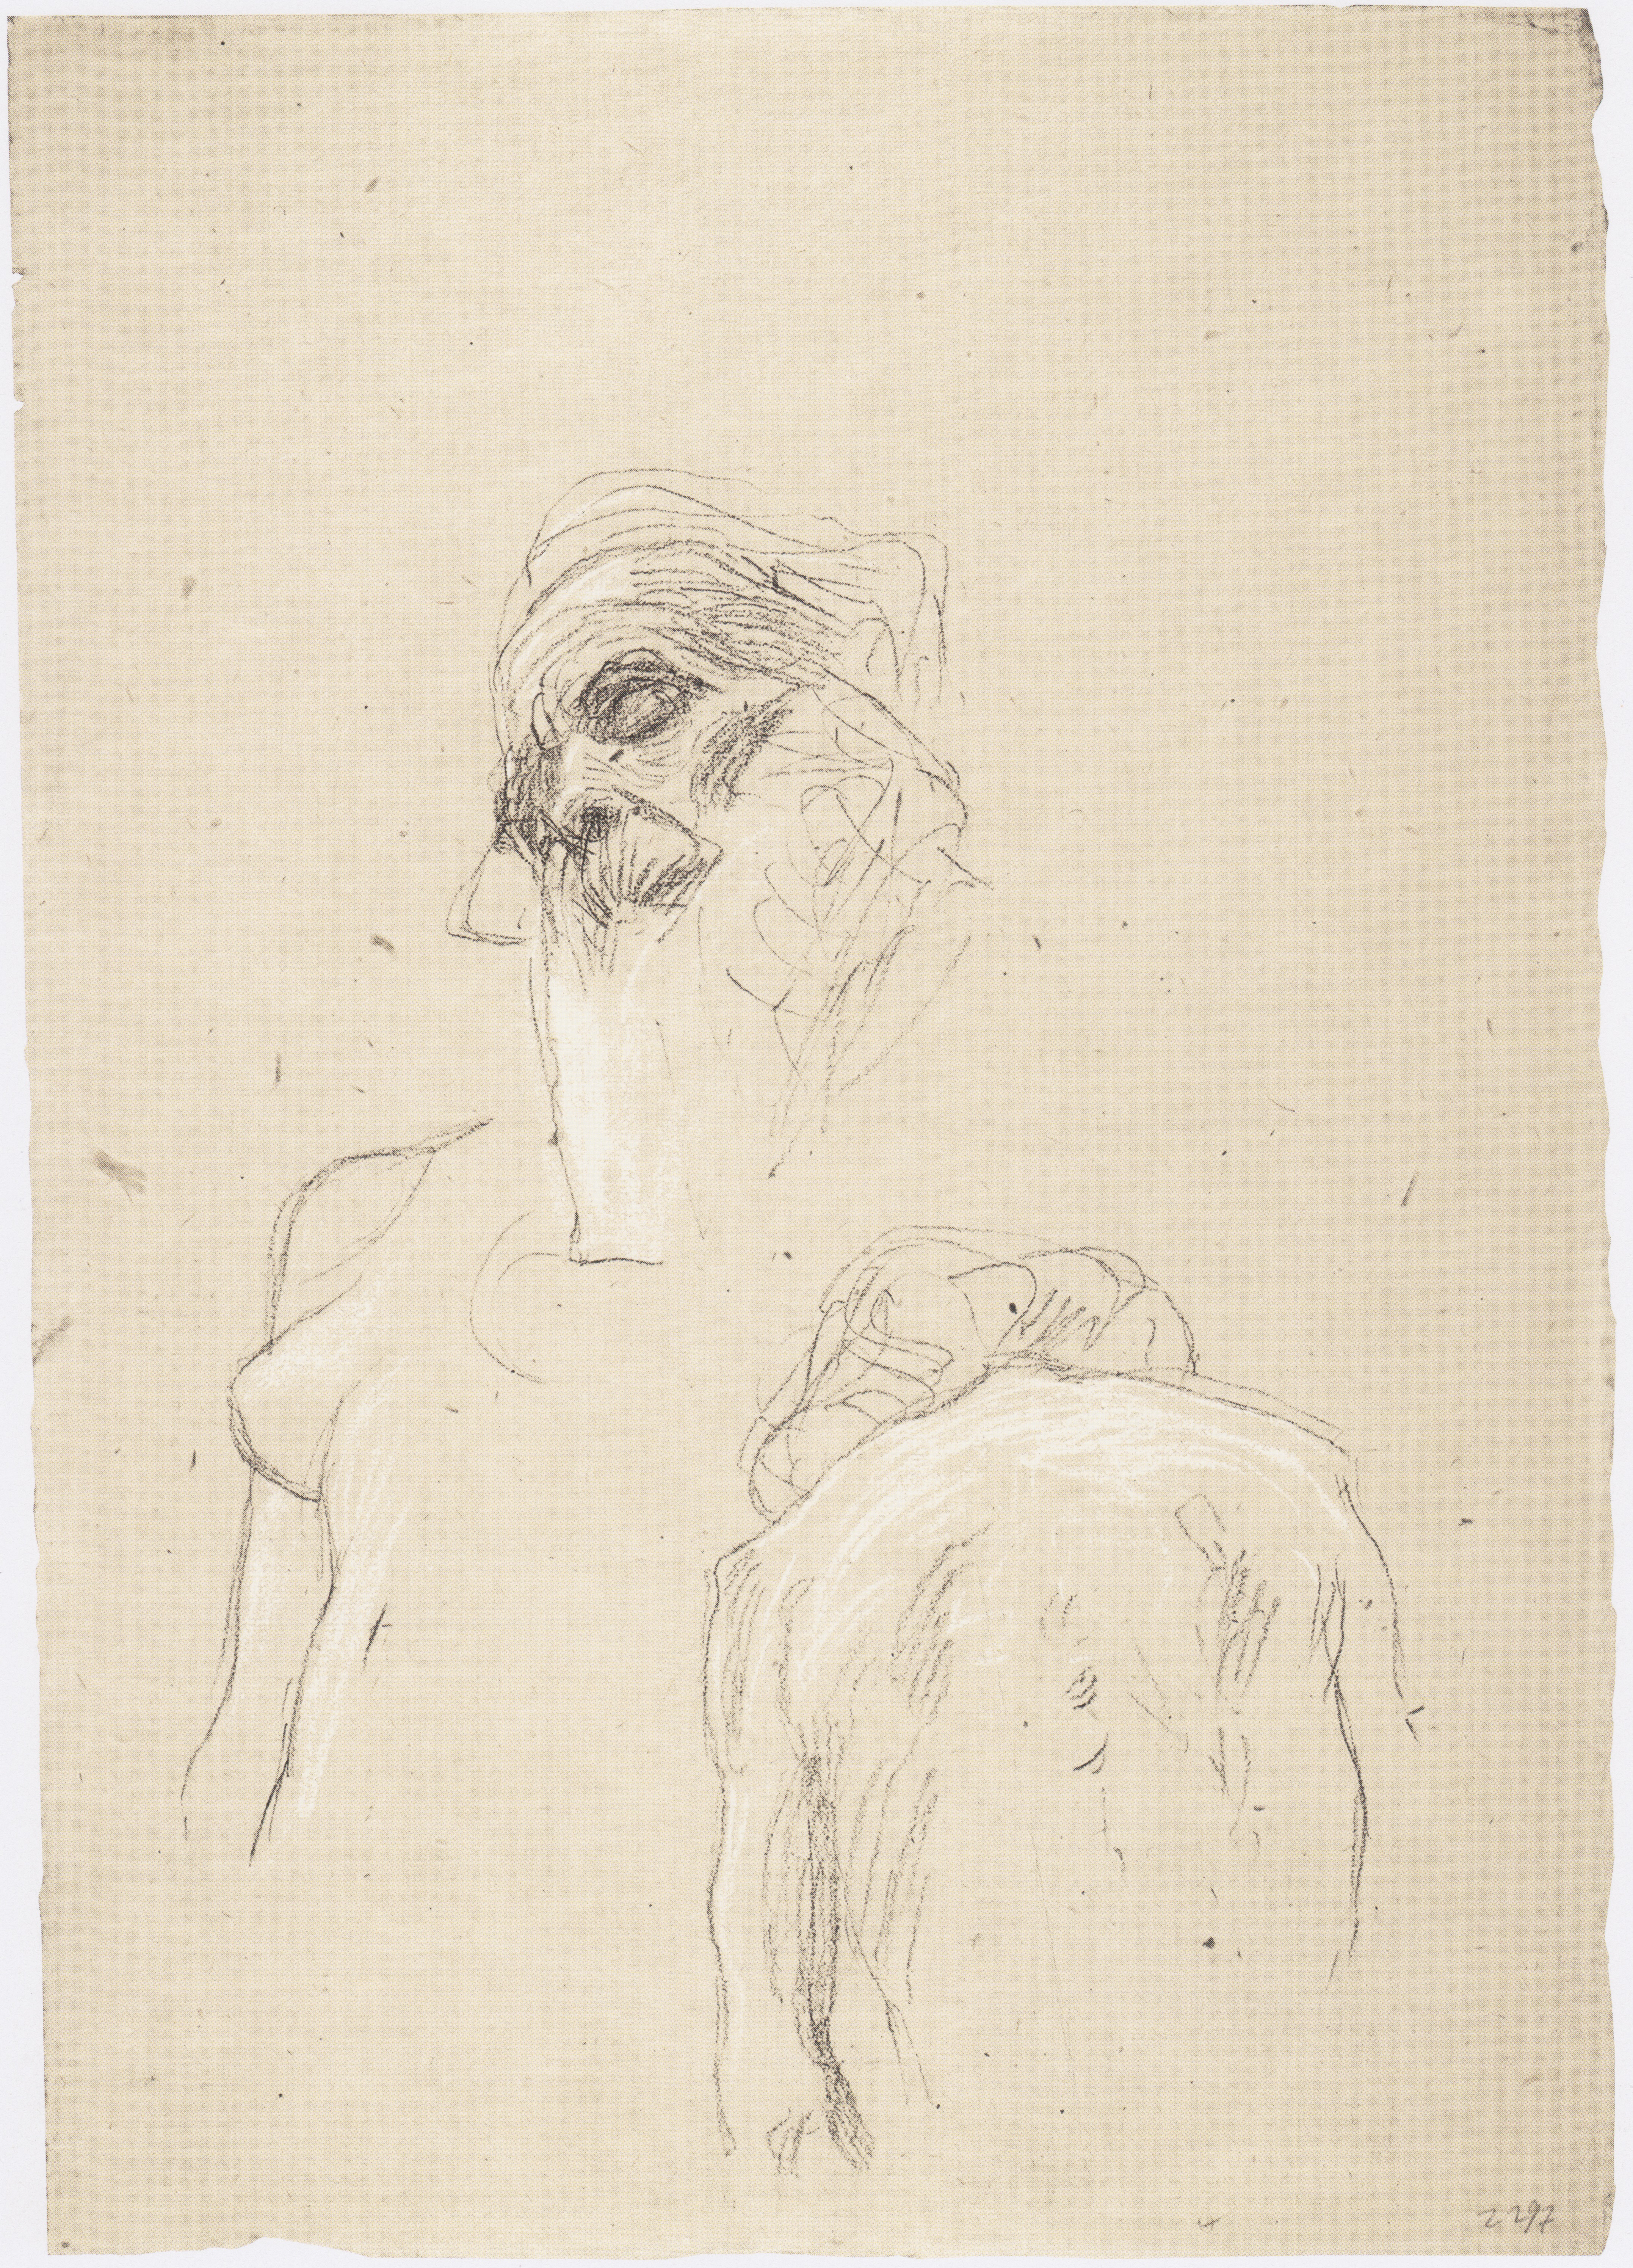
art, publicdomain, sketch, drawing, illustration, artnouveau, viennasecession, klimt, gustavklimt, symbolism, figure drawing